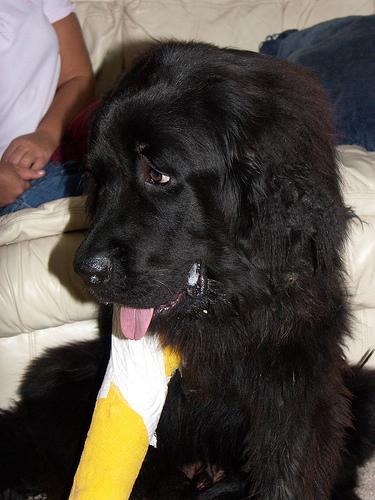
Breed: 215-n000031-Newfoundland